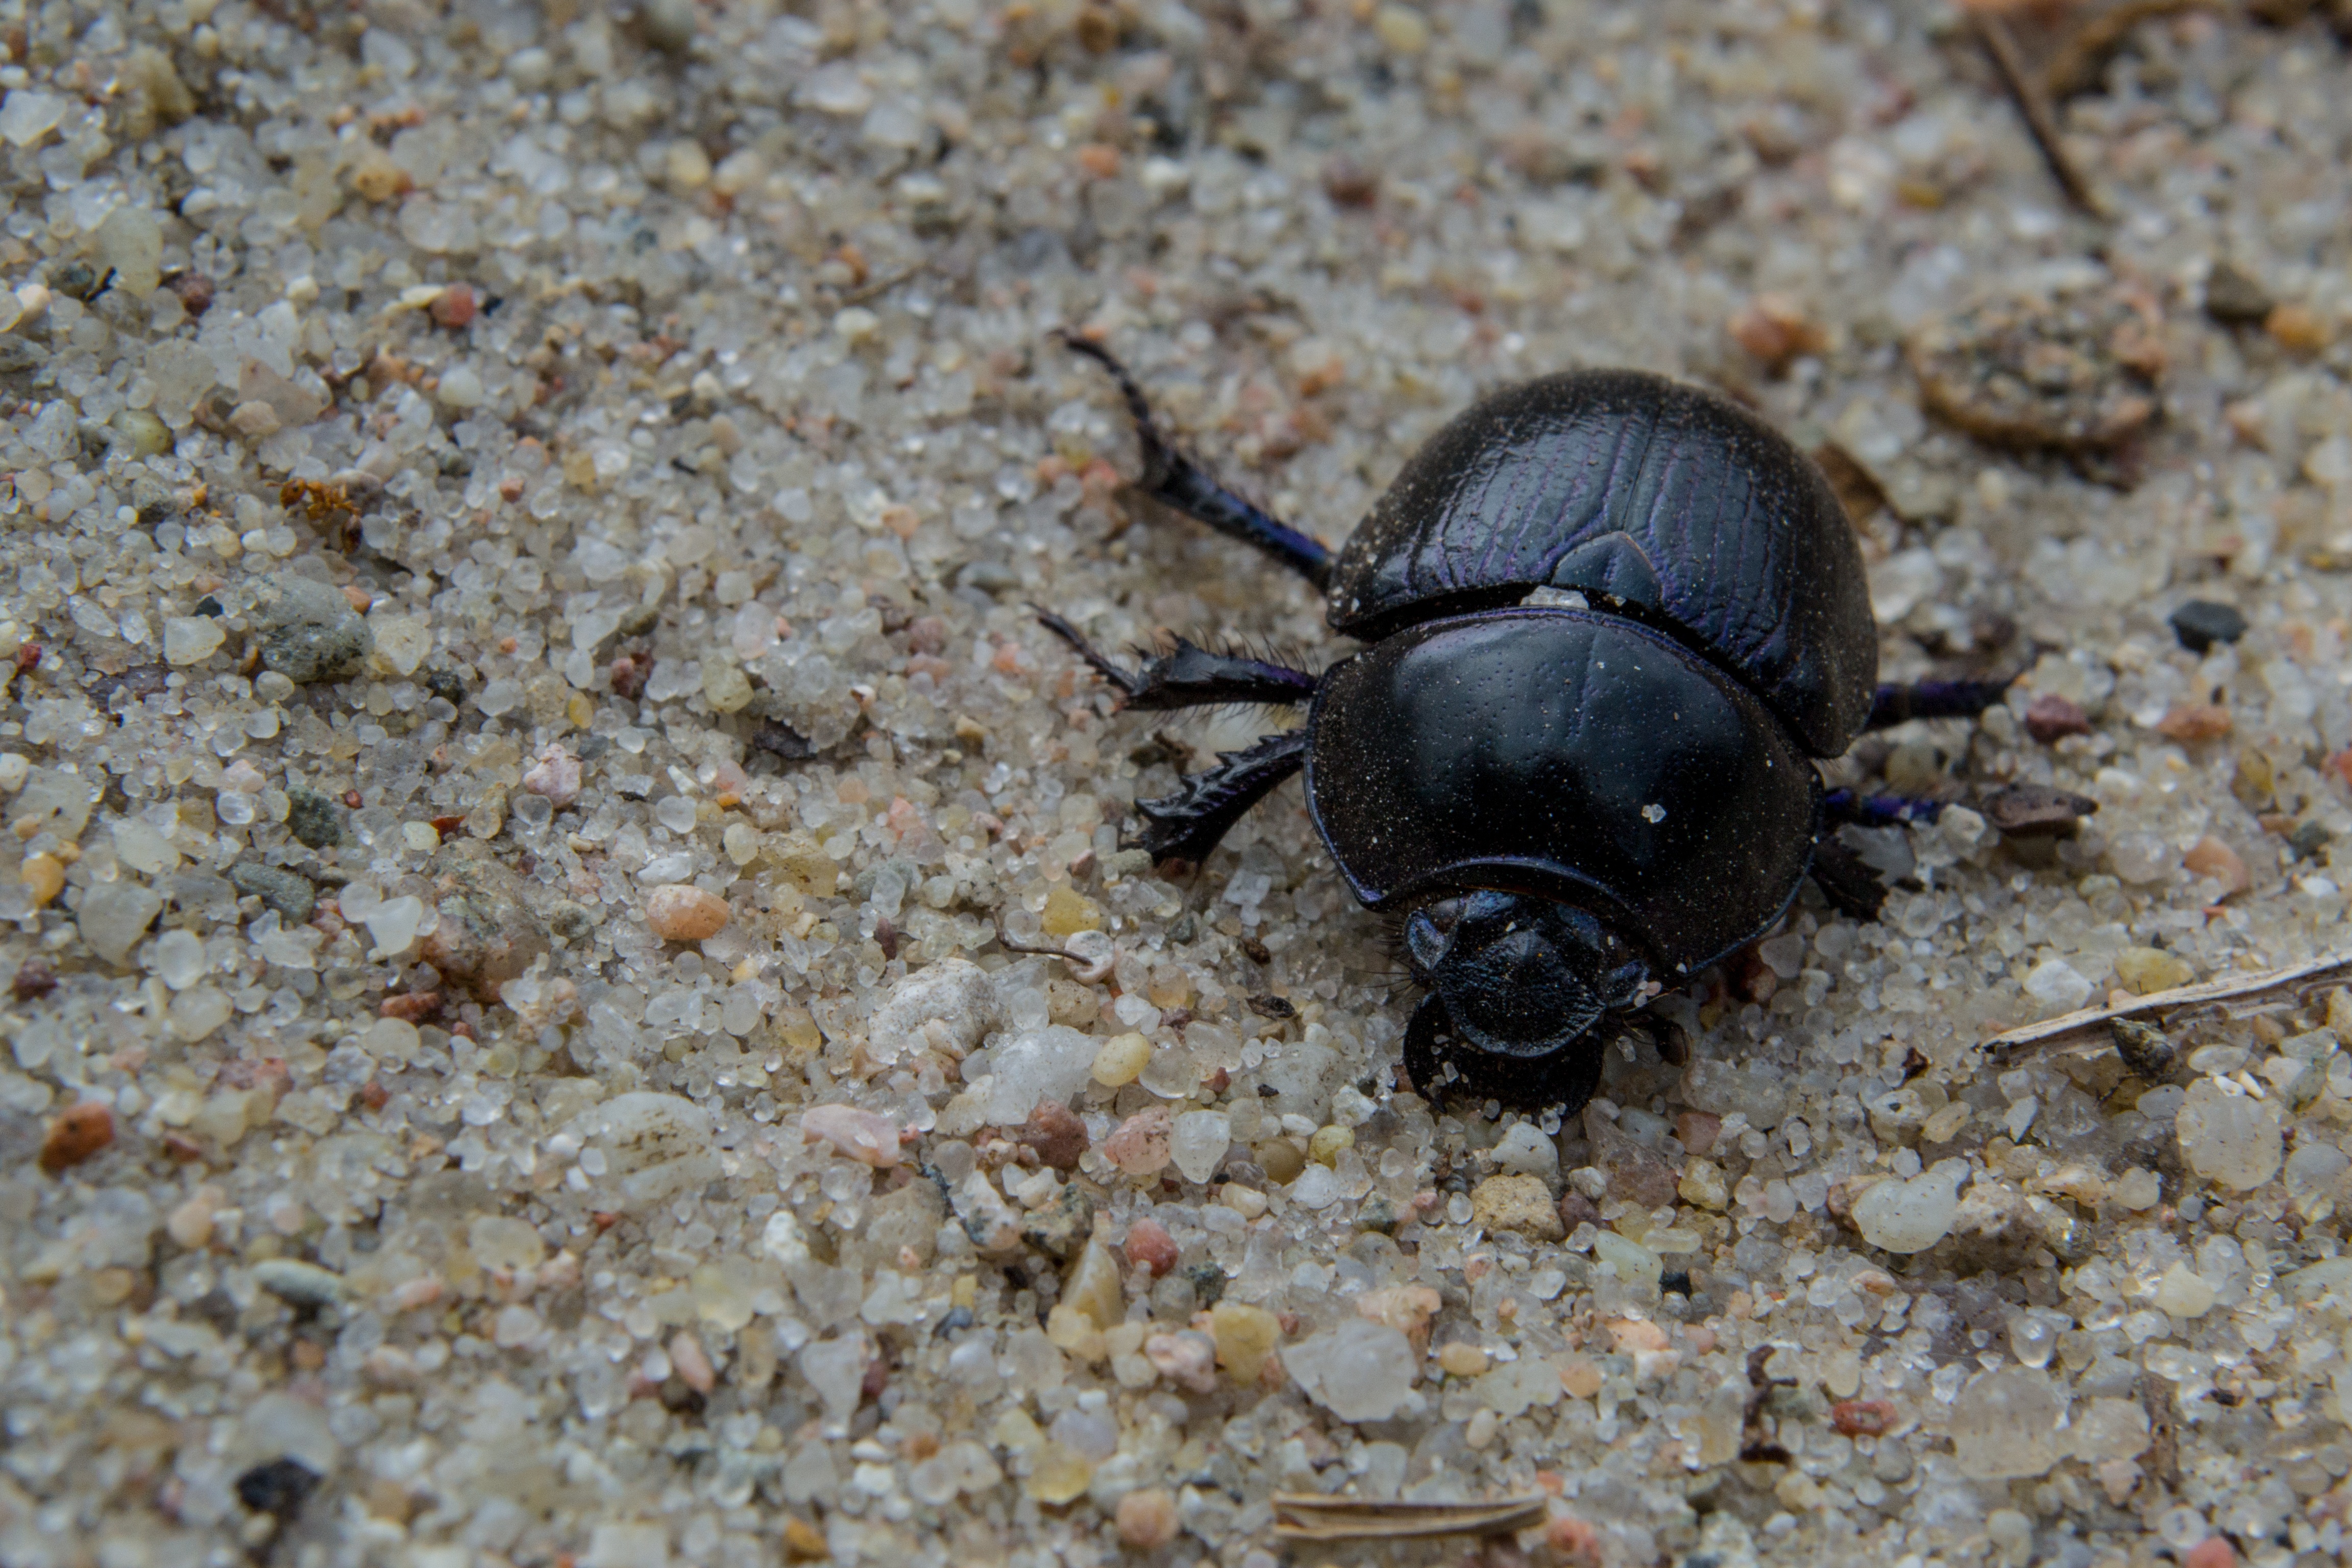
nature, animal, wildlife, insect, fauna, invertebrate, close up, beetle, macro photography, arthropod, ground beetle, anoplotrupes stercorosus, forest dung beetle, dung beetle, scarabs